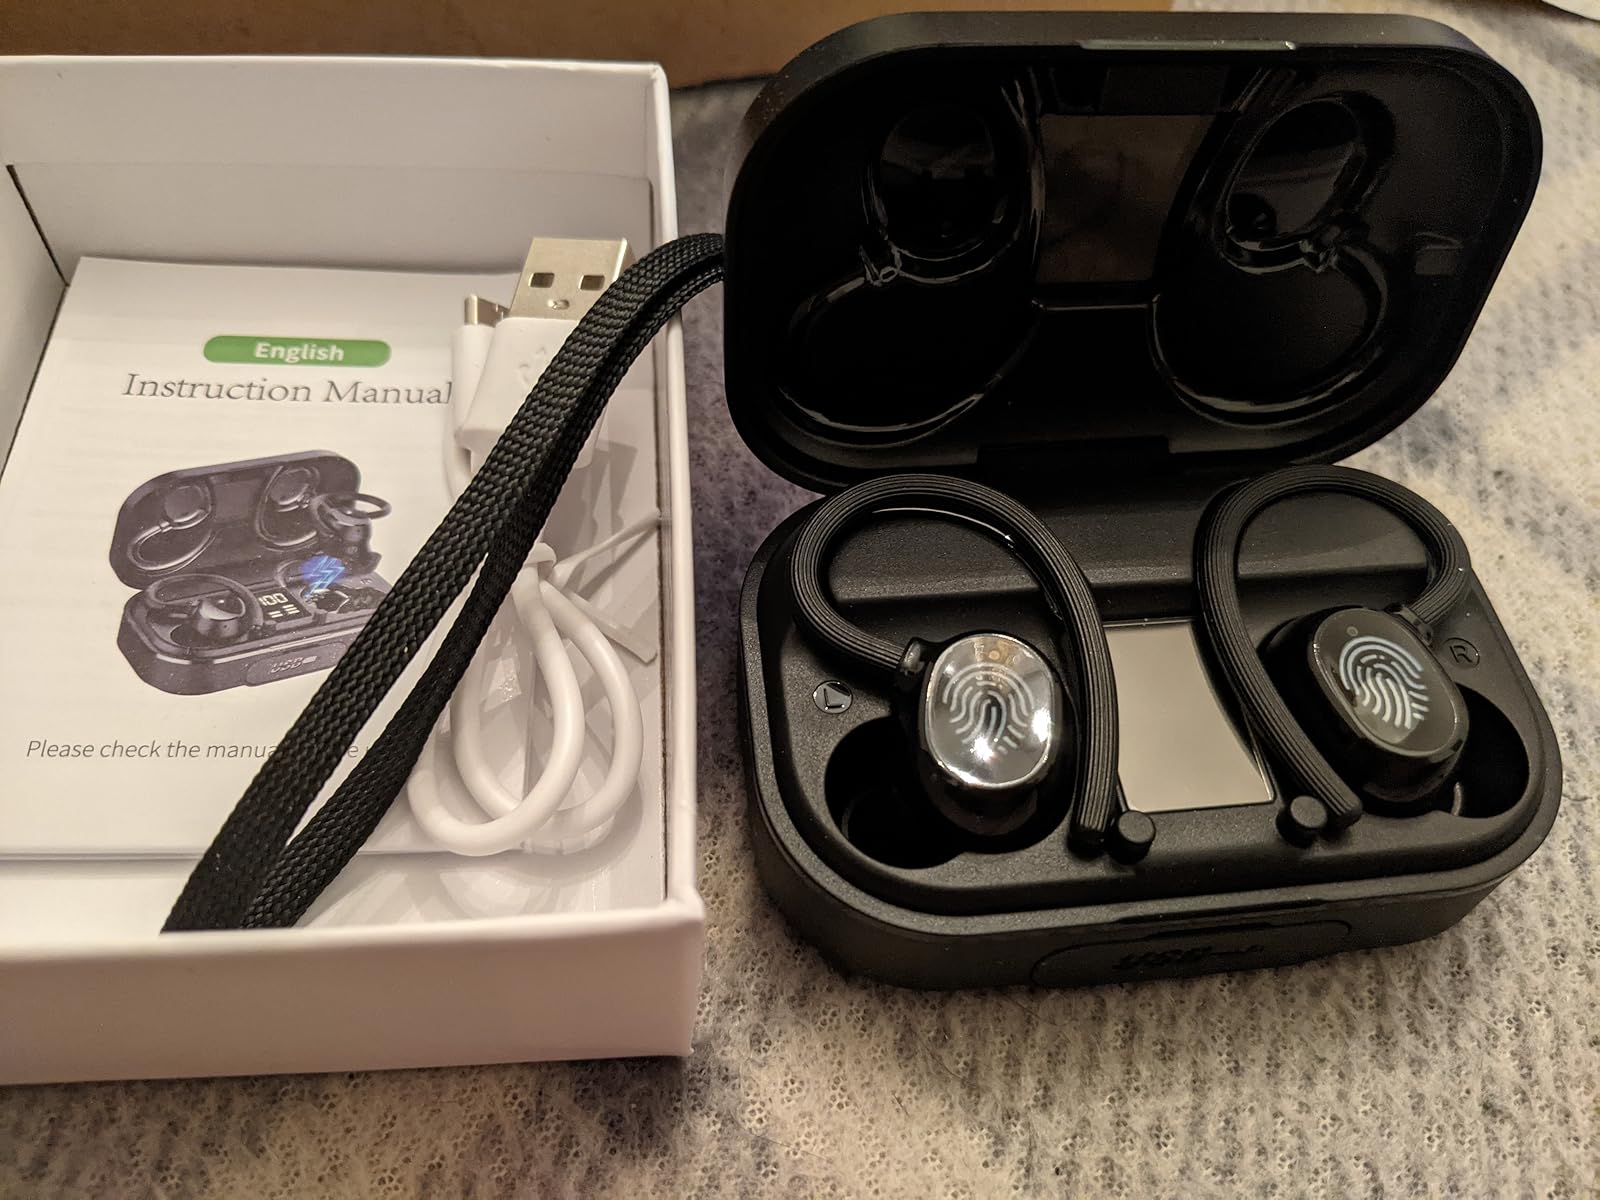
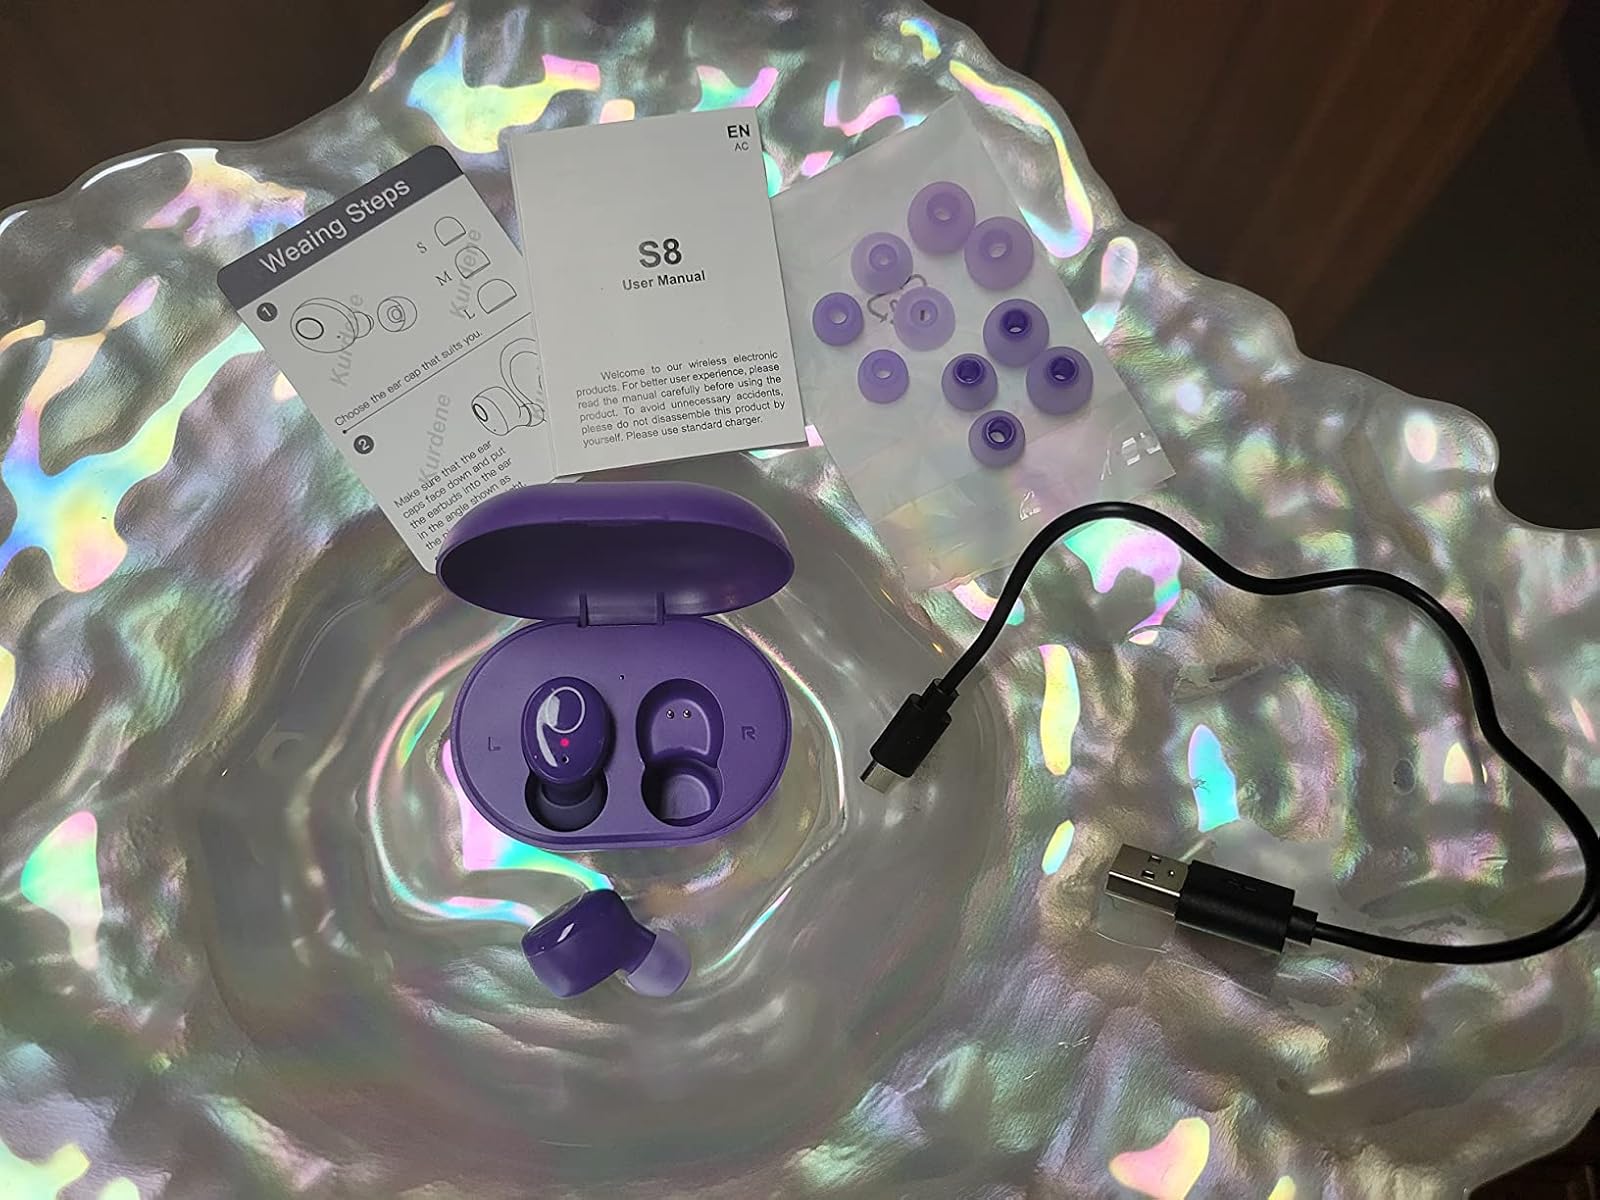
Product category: earbuds
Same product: no